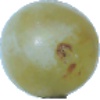
Label: Grape White 1